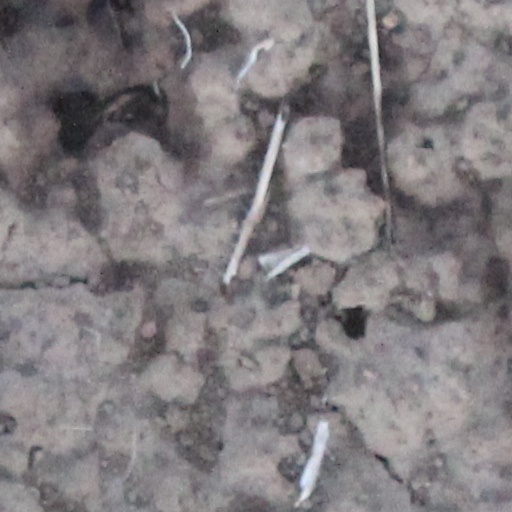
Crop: wheat